Lee Hsiu-fen

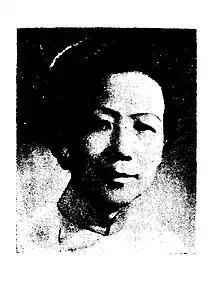
Lee in 1953

Lee Hsiu-fen (28 December 1910 – 18 January 1985) was a Chinese academic and politician. She was among the first group of women elected to the Legislative Yuan in 1948.